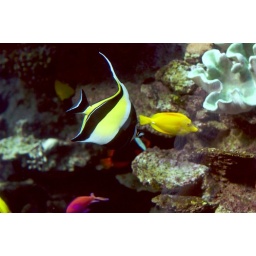
Some colorful tropical fish in the large barrier reef exhibit.